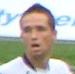
Age: 20